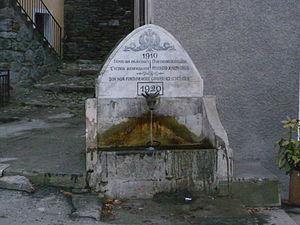
Fontaine à Fontainemore - (Vallée d'Aoste, Italie)
Fontainemore est une commune italienne alpine de la région Vallée d'Aoste.